Gotthilf Ludwig Möckel

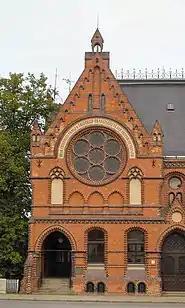
The Gymnasium in Bad Doberan

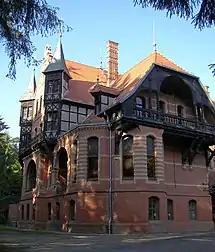
Hunting lodge in Gelbensande

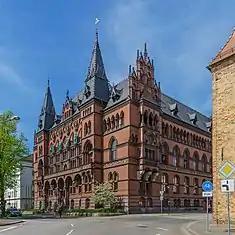
Courthouse in Rostock

Ludwig Möckel participated in 131 construction and planning projects, including 86 church constructions and renovations.